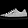
Label: Sneaker